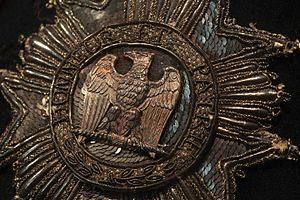
Cet article présente Napoléon et les décorations qu'il a créées ou reçues.